Epica (band)

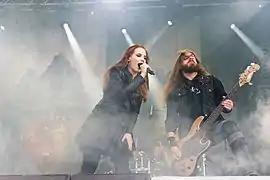
Simons and Van der Loo during "The Ultimate Enigma Tour"

Epica revealed on their official website the first details about their sixth album on 5 February 2014. It was announced that the new album would be titled "The Quantum Enigma" and would be released at the beginning of May 2014. Later that same month, the band unveiled the album's cover art, which was created by longtime collaborator Stefan Heilemann to reflect the ideas behind the lyrics. Track listing and release dates were announced the same day as well, and eventually, The Quantum Enigma was released by Nuclear Blast on 2 May (Europe), 5 May (UK), and 13 May (USA). The album was produced by Joost van den Broek and recorded in the Sandlane Recording Facilities in The Netherlands. The Quantum Enigma debuted at 110 on US Billboard 200, making it Epica's second entry on this chart, the first being Requiem for the Indifferent, which charted in February 2013. In Epica's home country, the Netherlands, the album peaked at No. 4, marking it their highest ranking album on the chart.